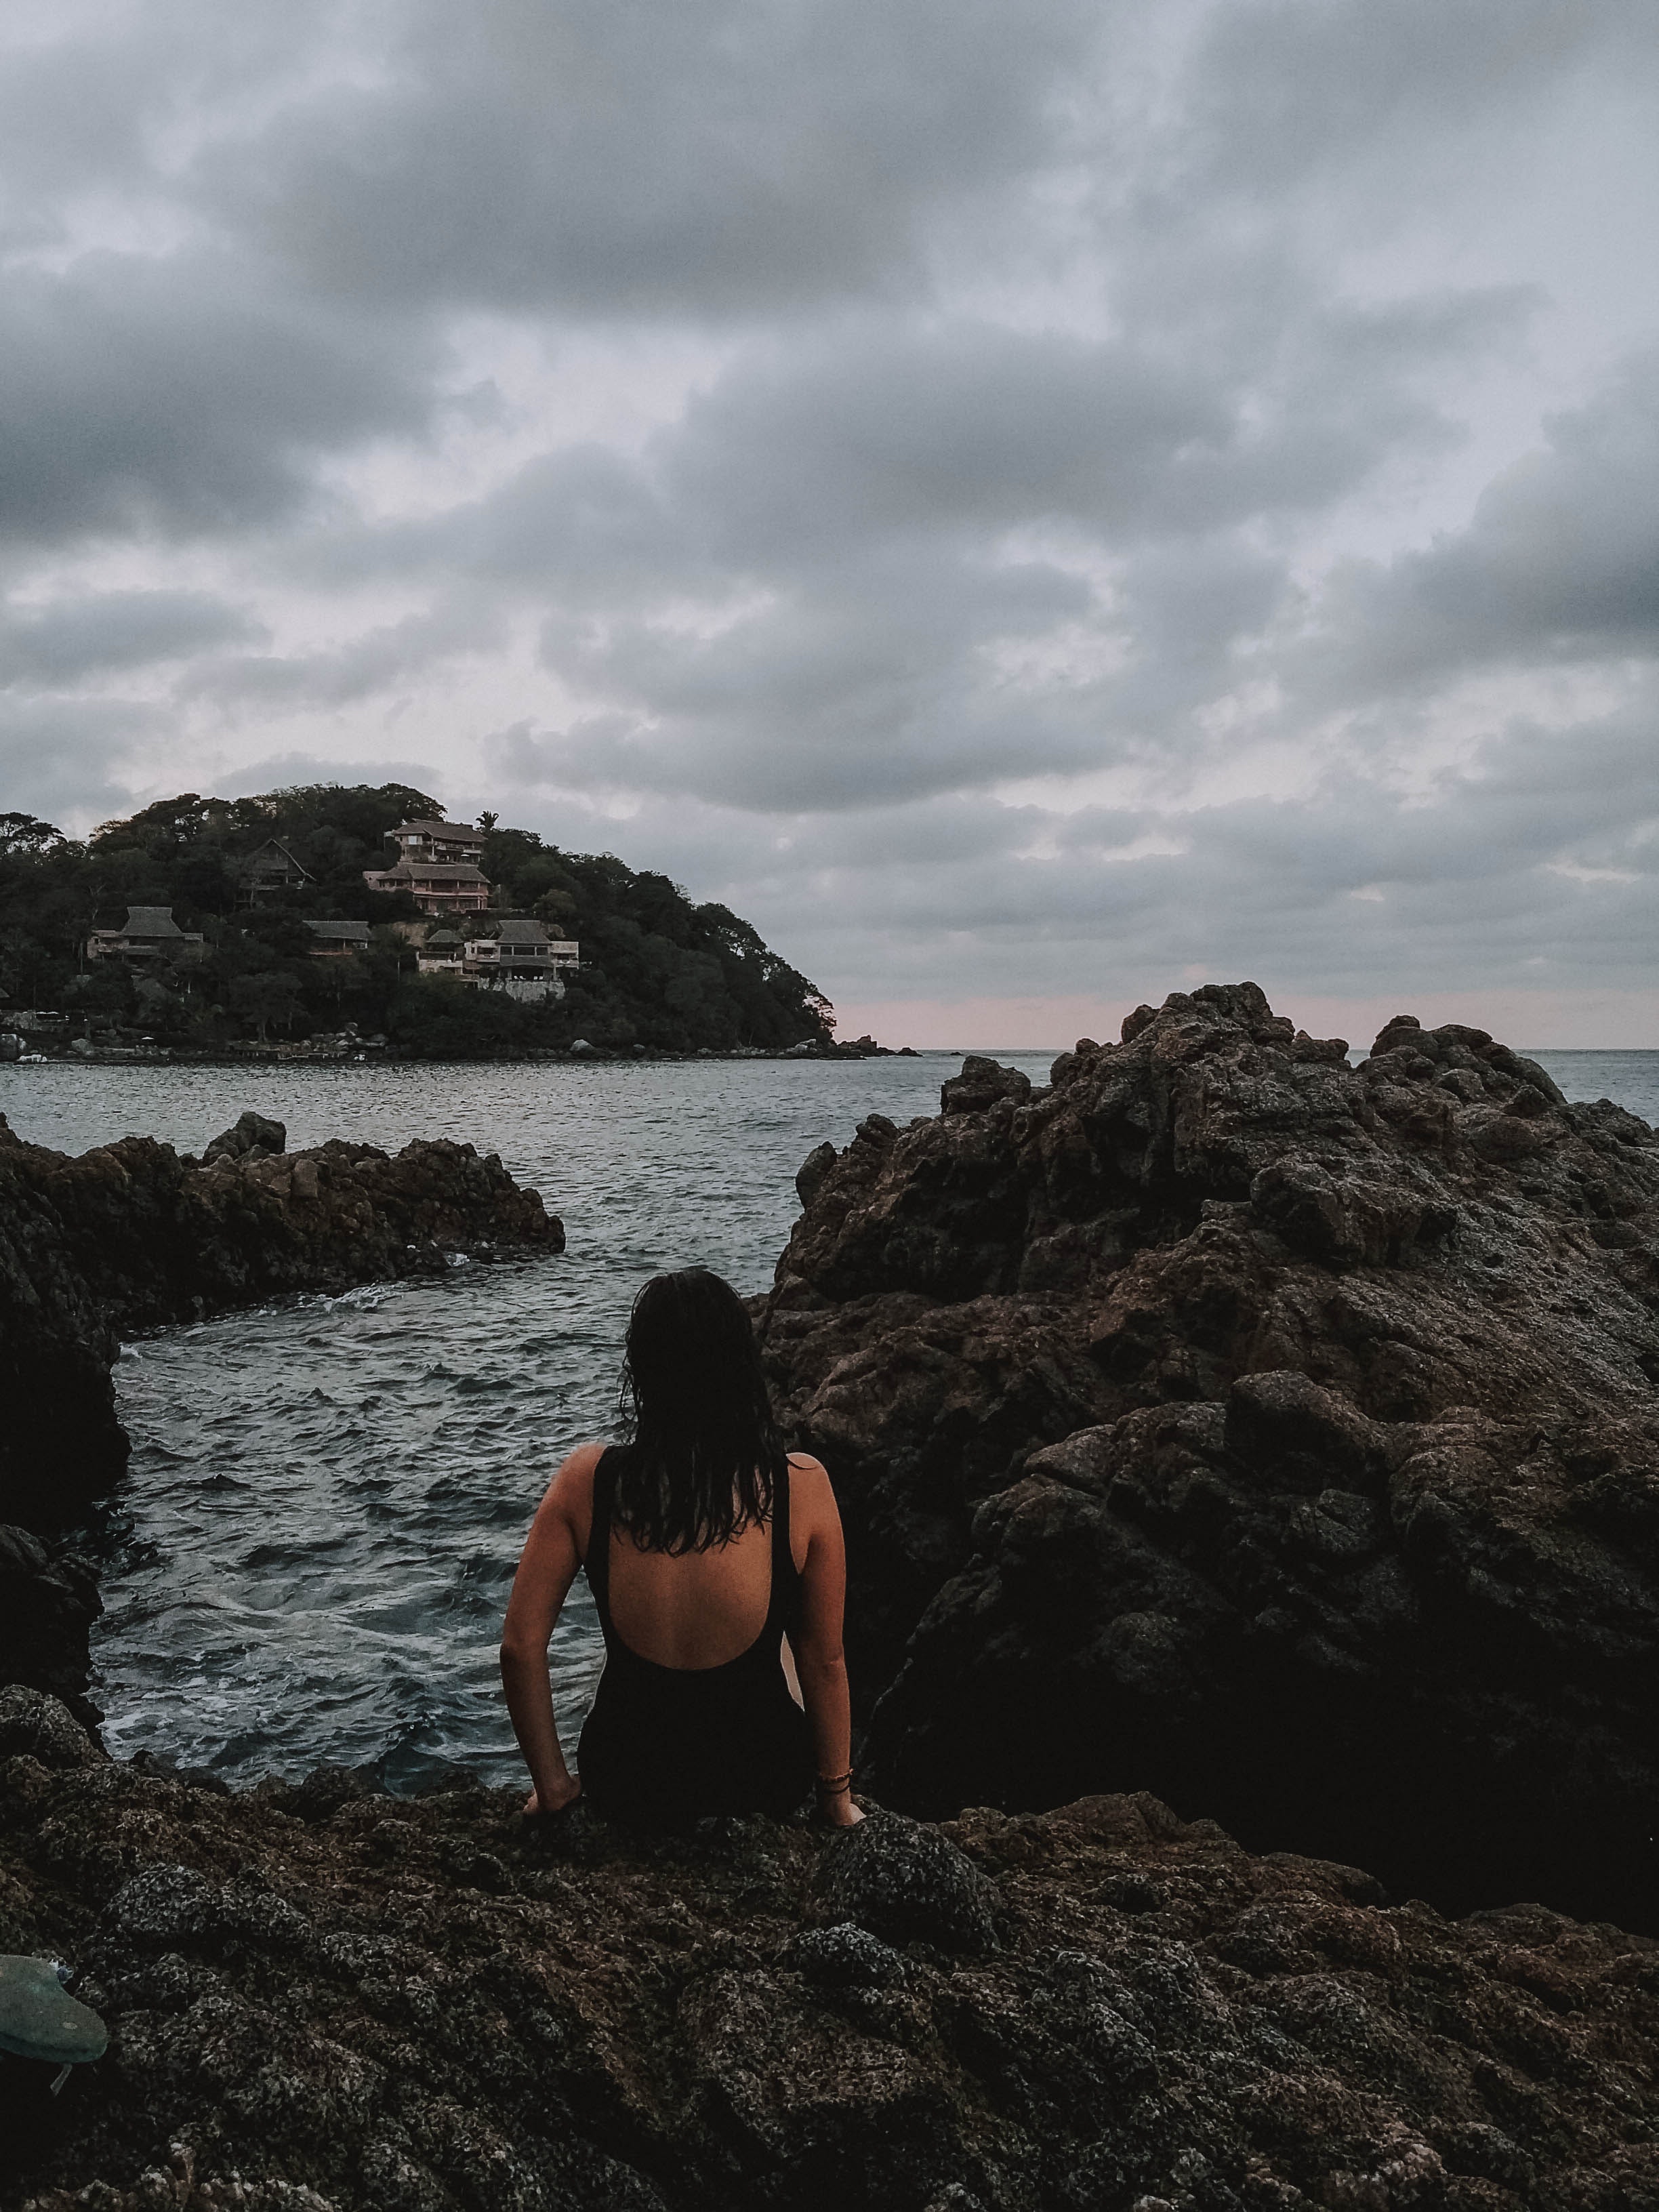
sky, photograph, sea, ocean, beauty, rock, cloud, coast, vacation, beach, photography, wave, coastal and oceanic landforms, leg, shore, physical fitness, headland, mountain, horizon, calm, dress, wind wave, sitting, terrain, bay, cliff, skerry, tourism, hill, photo shoot, wind